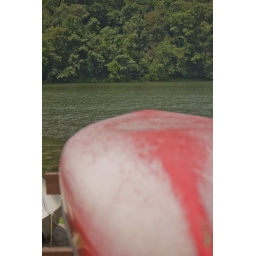
Lower lake near boat house